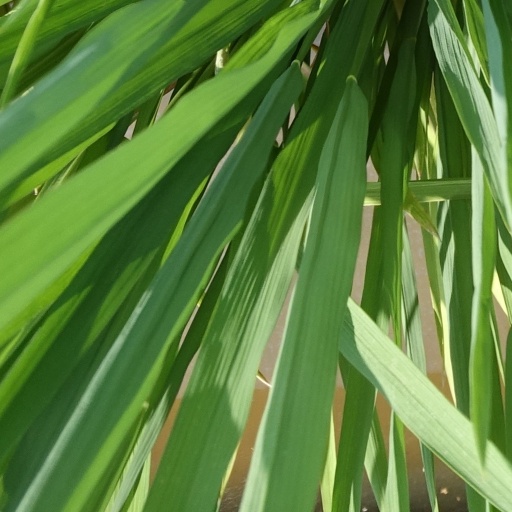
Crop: rice